Conventicle Act 1664

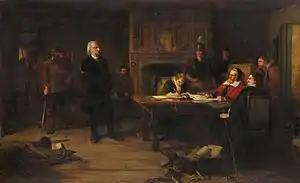
"A Conventicle Preacher before the Justices", painting by Robert Inerarity Herdman

The Conventicle Act 1664 was an act of the Parliament of England (16 Cha. 2. c. 4) that forbade conventicles, defined as religious assemblies of more than five people other than an immediate family, outside the auspices of the Church of England and the rubrics of the 1662 "Book of Common Prayer".